Tom Loftin Johnson (artist)

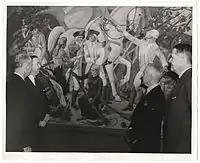
Johnson during a celebration of his work

Johnson is known for the government-funded murals he created during the Depression. "Panorama of Military History", at the United States Military Academy in West Point, New York, is probably his best-known work, covering the south wall, with Edward Shepherd Creasy's "Fifteen Decisive Battles of the World". This is the largest American mural using egg tempera. The 70-foot-long mural required the yolks of 35 dozen fresh eggs mixed with oil to make the paint. Johnson was paid $30 a week and his assistant $20. Johnson chose the 20 globally most important battles including those that featured Napoleon, Joan of Arc, and Hannibal.